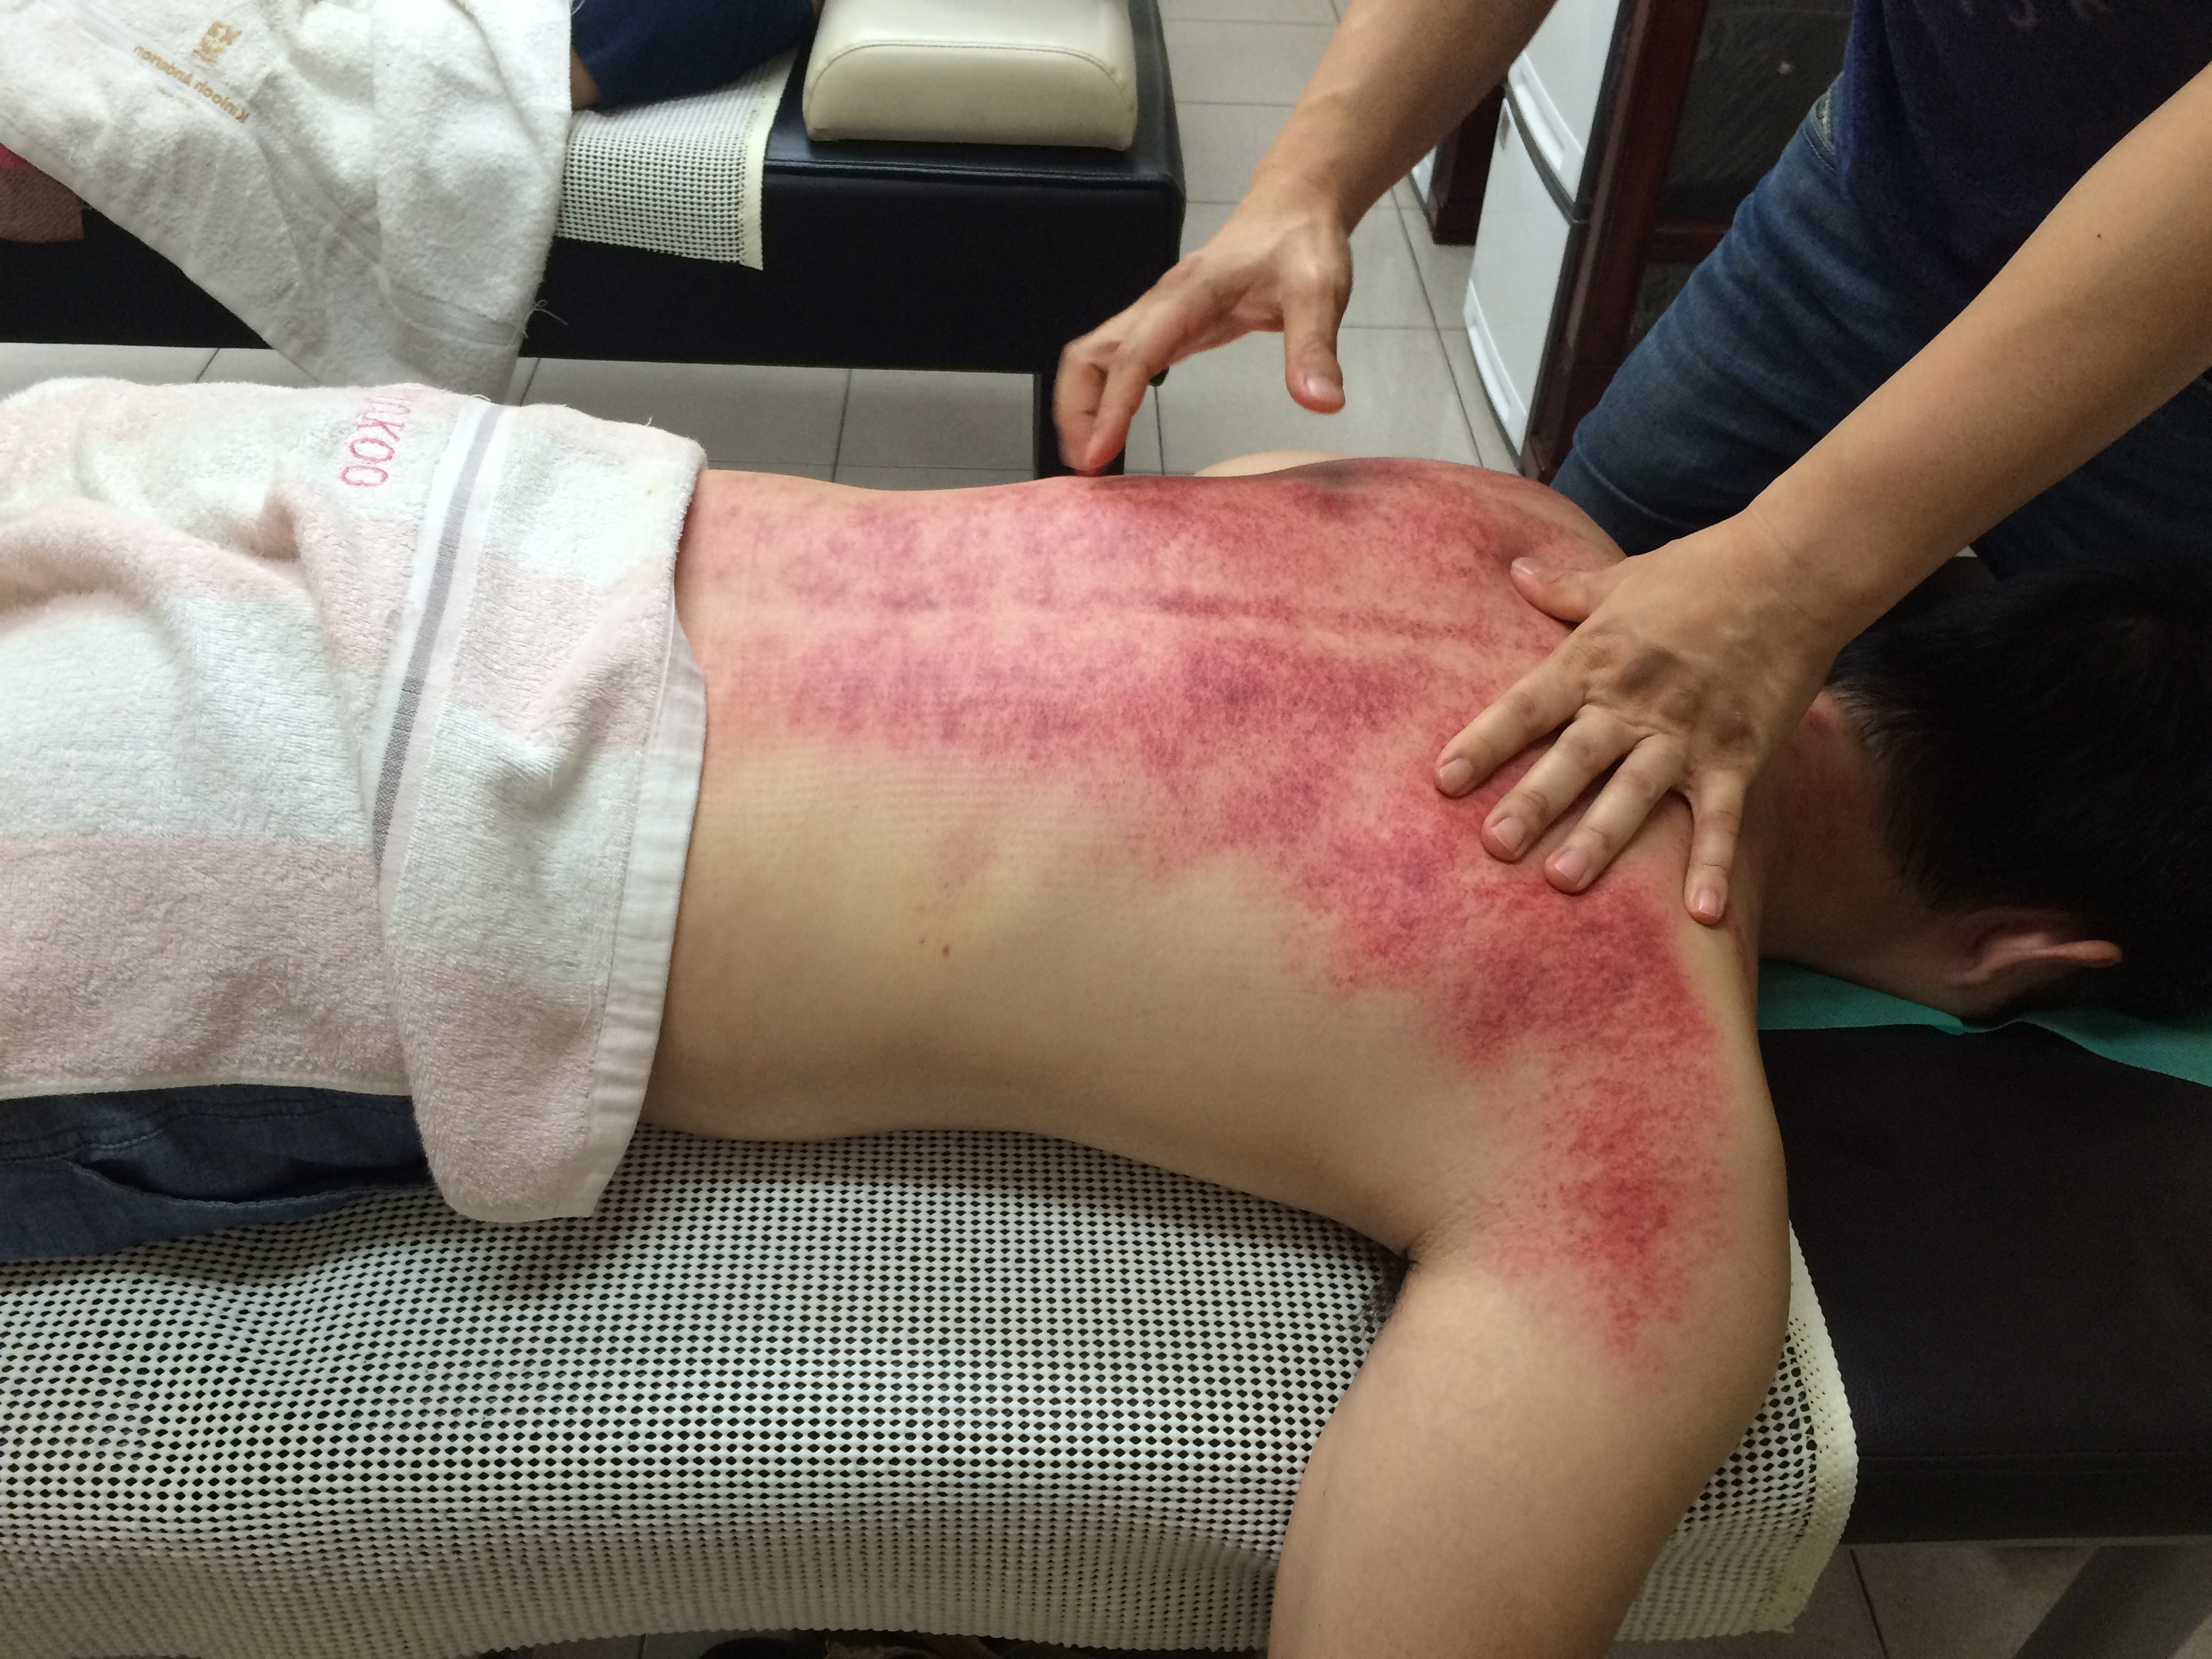
hand, person, trunk, leg, finger, arm, mouth, chest, human body, neck, thigh, skin, organ, massage, china, treatment, red skin, abdomen, sense, scrapping